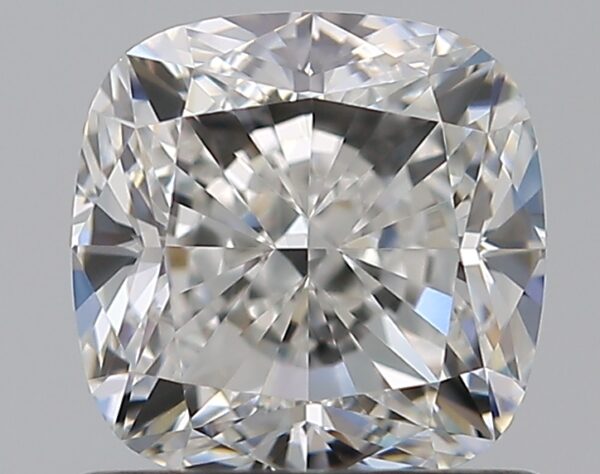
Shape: cushion
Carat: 1.01
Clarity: VVS1
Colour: F
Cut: EX
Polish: EX
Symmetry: VG
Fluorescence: N
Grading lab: GIA
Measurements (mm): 5.51 x 5.49 x 3.82